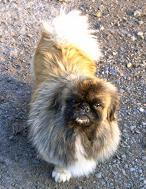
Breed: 480-n000125-Pekinese